Describe the emotion expressed in this image:  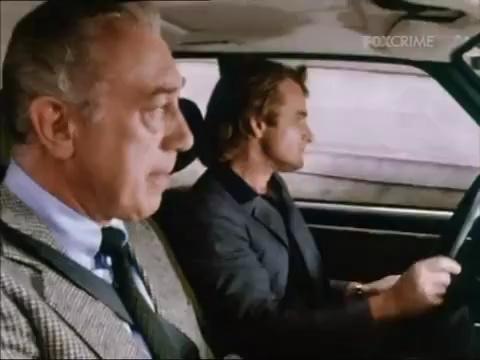
This person displays Suffering, valence and arousal with high intensity.